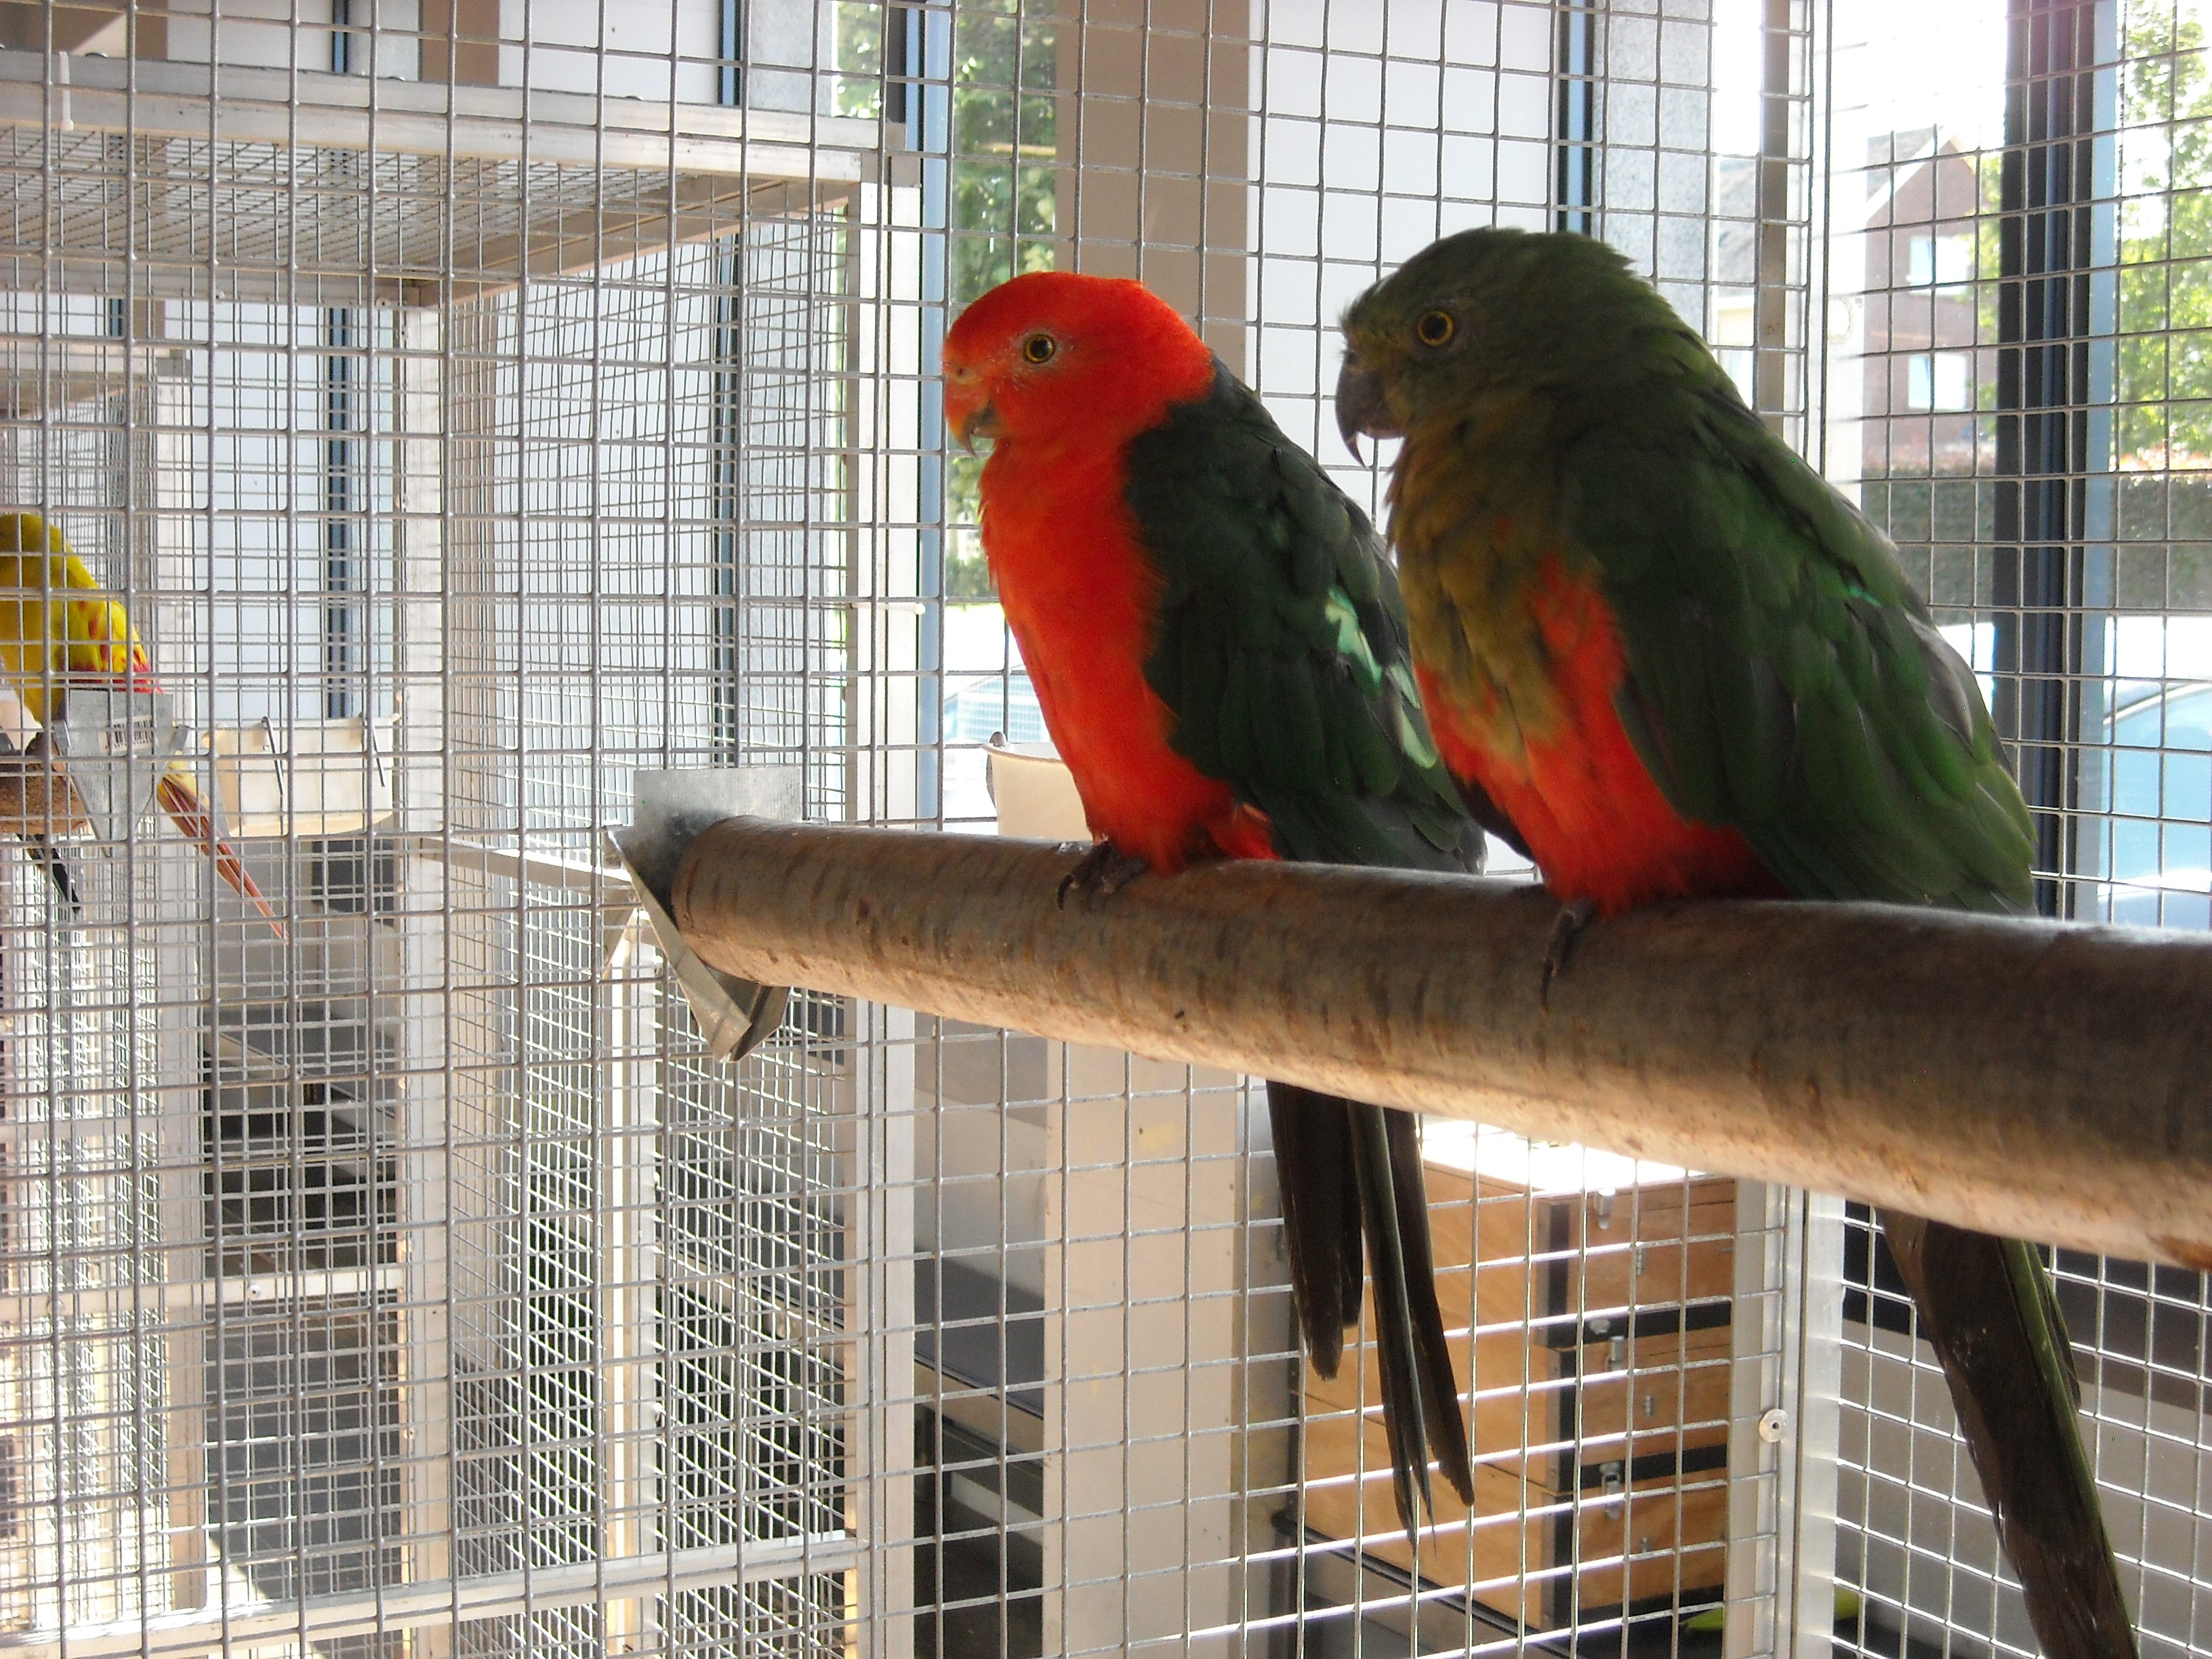
bird, green, red, beak, couple, fauna, cage, lovebird, birds, pets, vertebrate, parrot, finch, parakeets, torque, small parrots